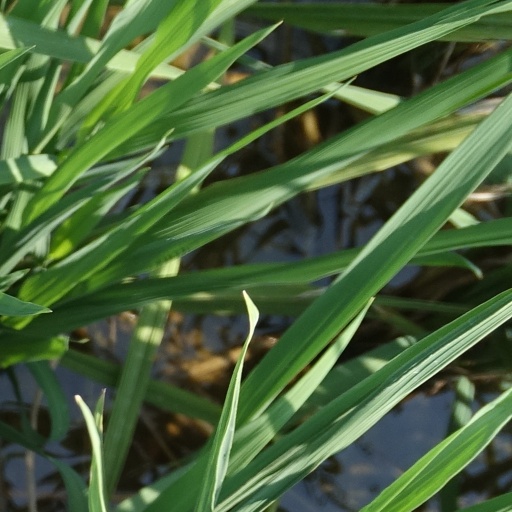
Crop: rice